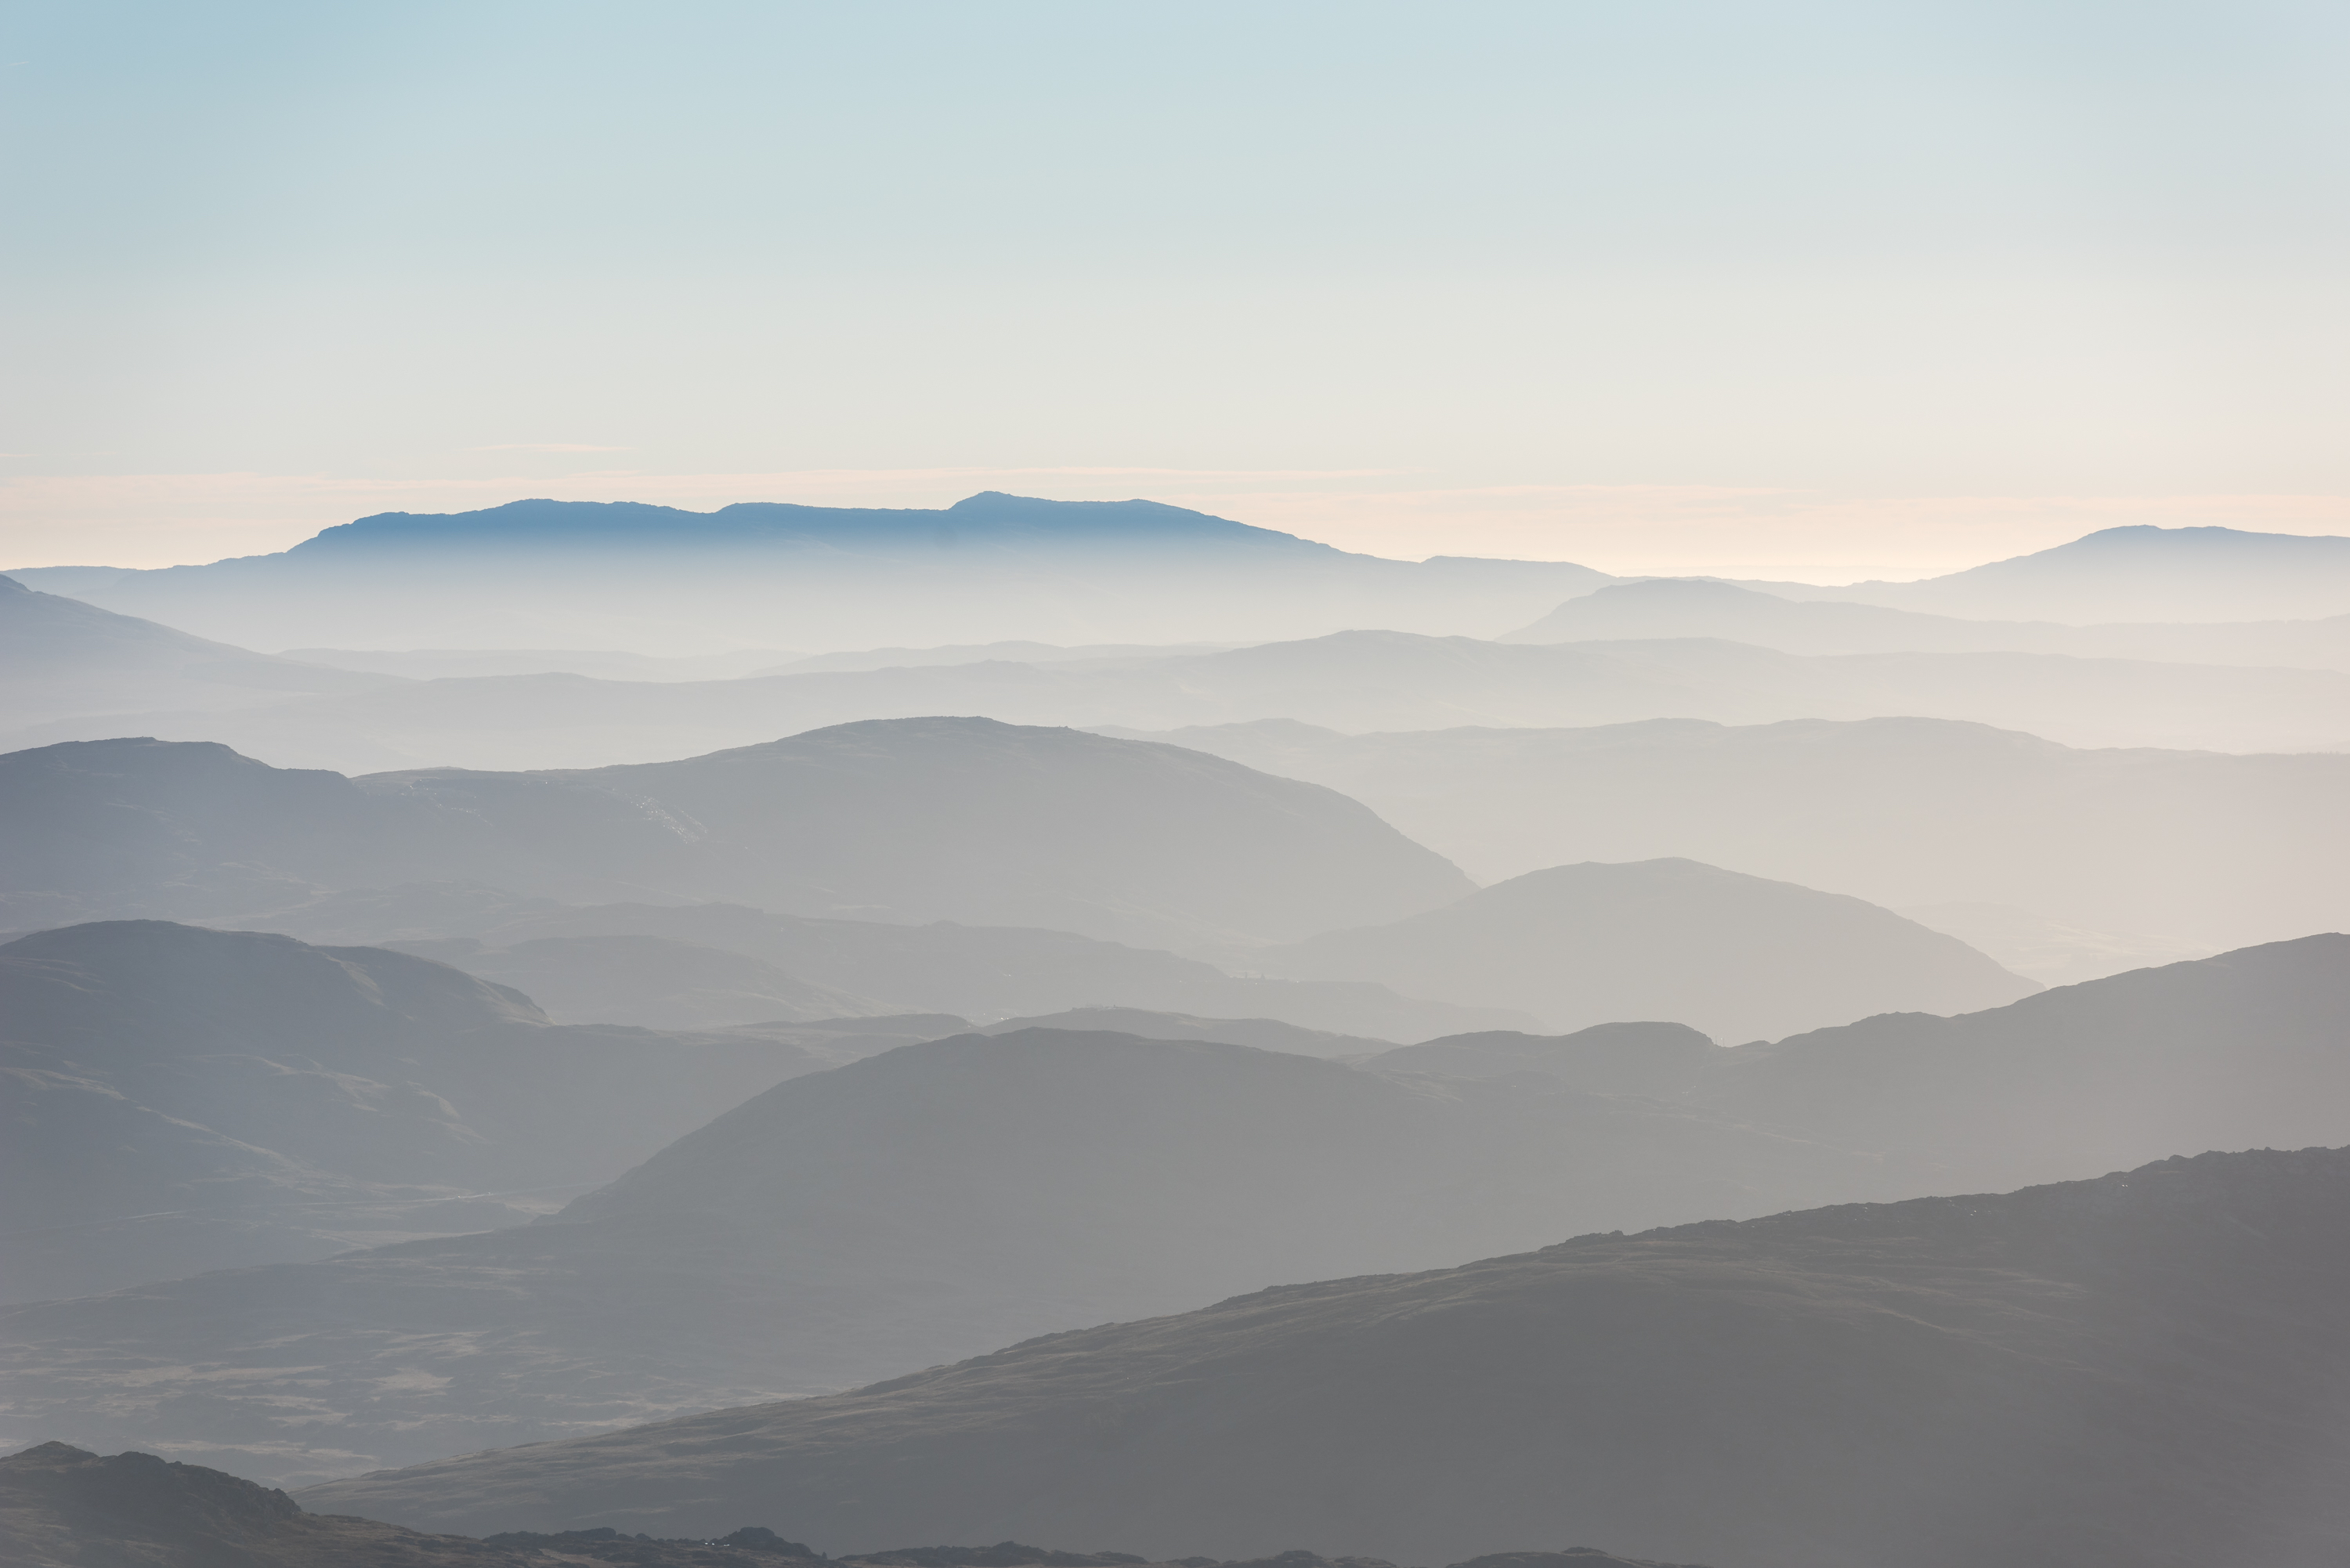
landscape, nature, horizon, wilderness, mountain, snow, cloud, fog, sunrise, mist, sunlight, morning, hill, dawn, valley, mountain range, weather, ridge, summit, alps, plateau, fell, landform, geographical feature, atmospheric phenomenon, mountainous landforms